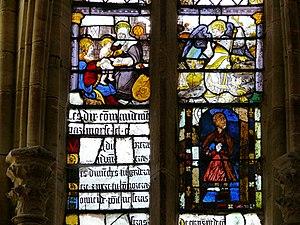
Église Saint-Amand de Saint-Amand-sur-Fion - Restes de vitraux anciens dans une chapelle de croisillon du transept
L'église Saint-Amand se trouve dans la commune de Saint-Amand-sur-Fion, dans le département de la Marne.